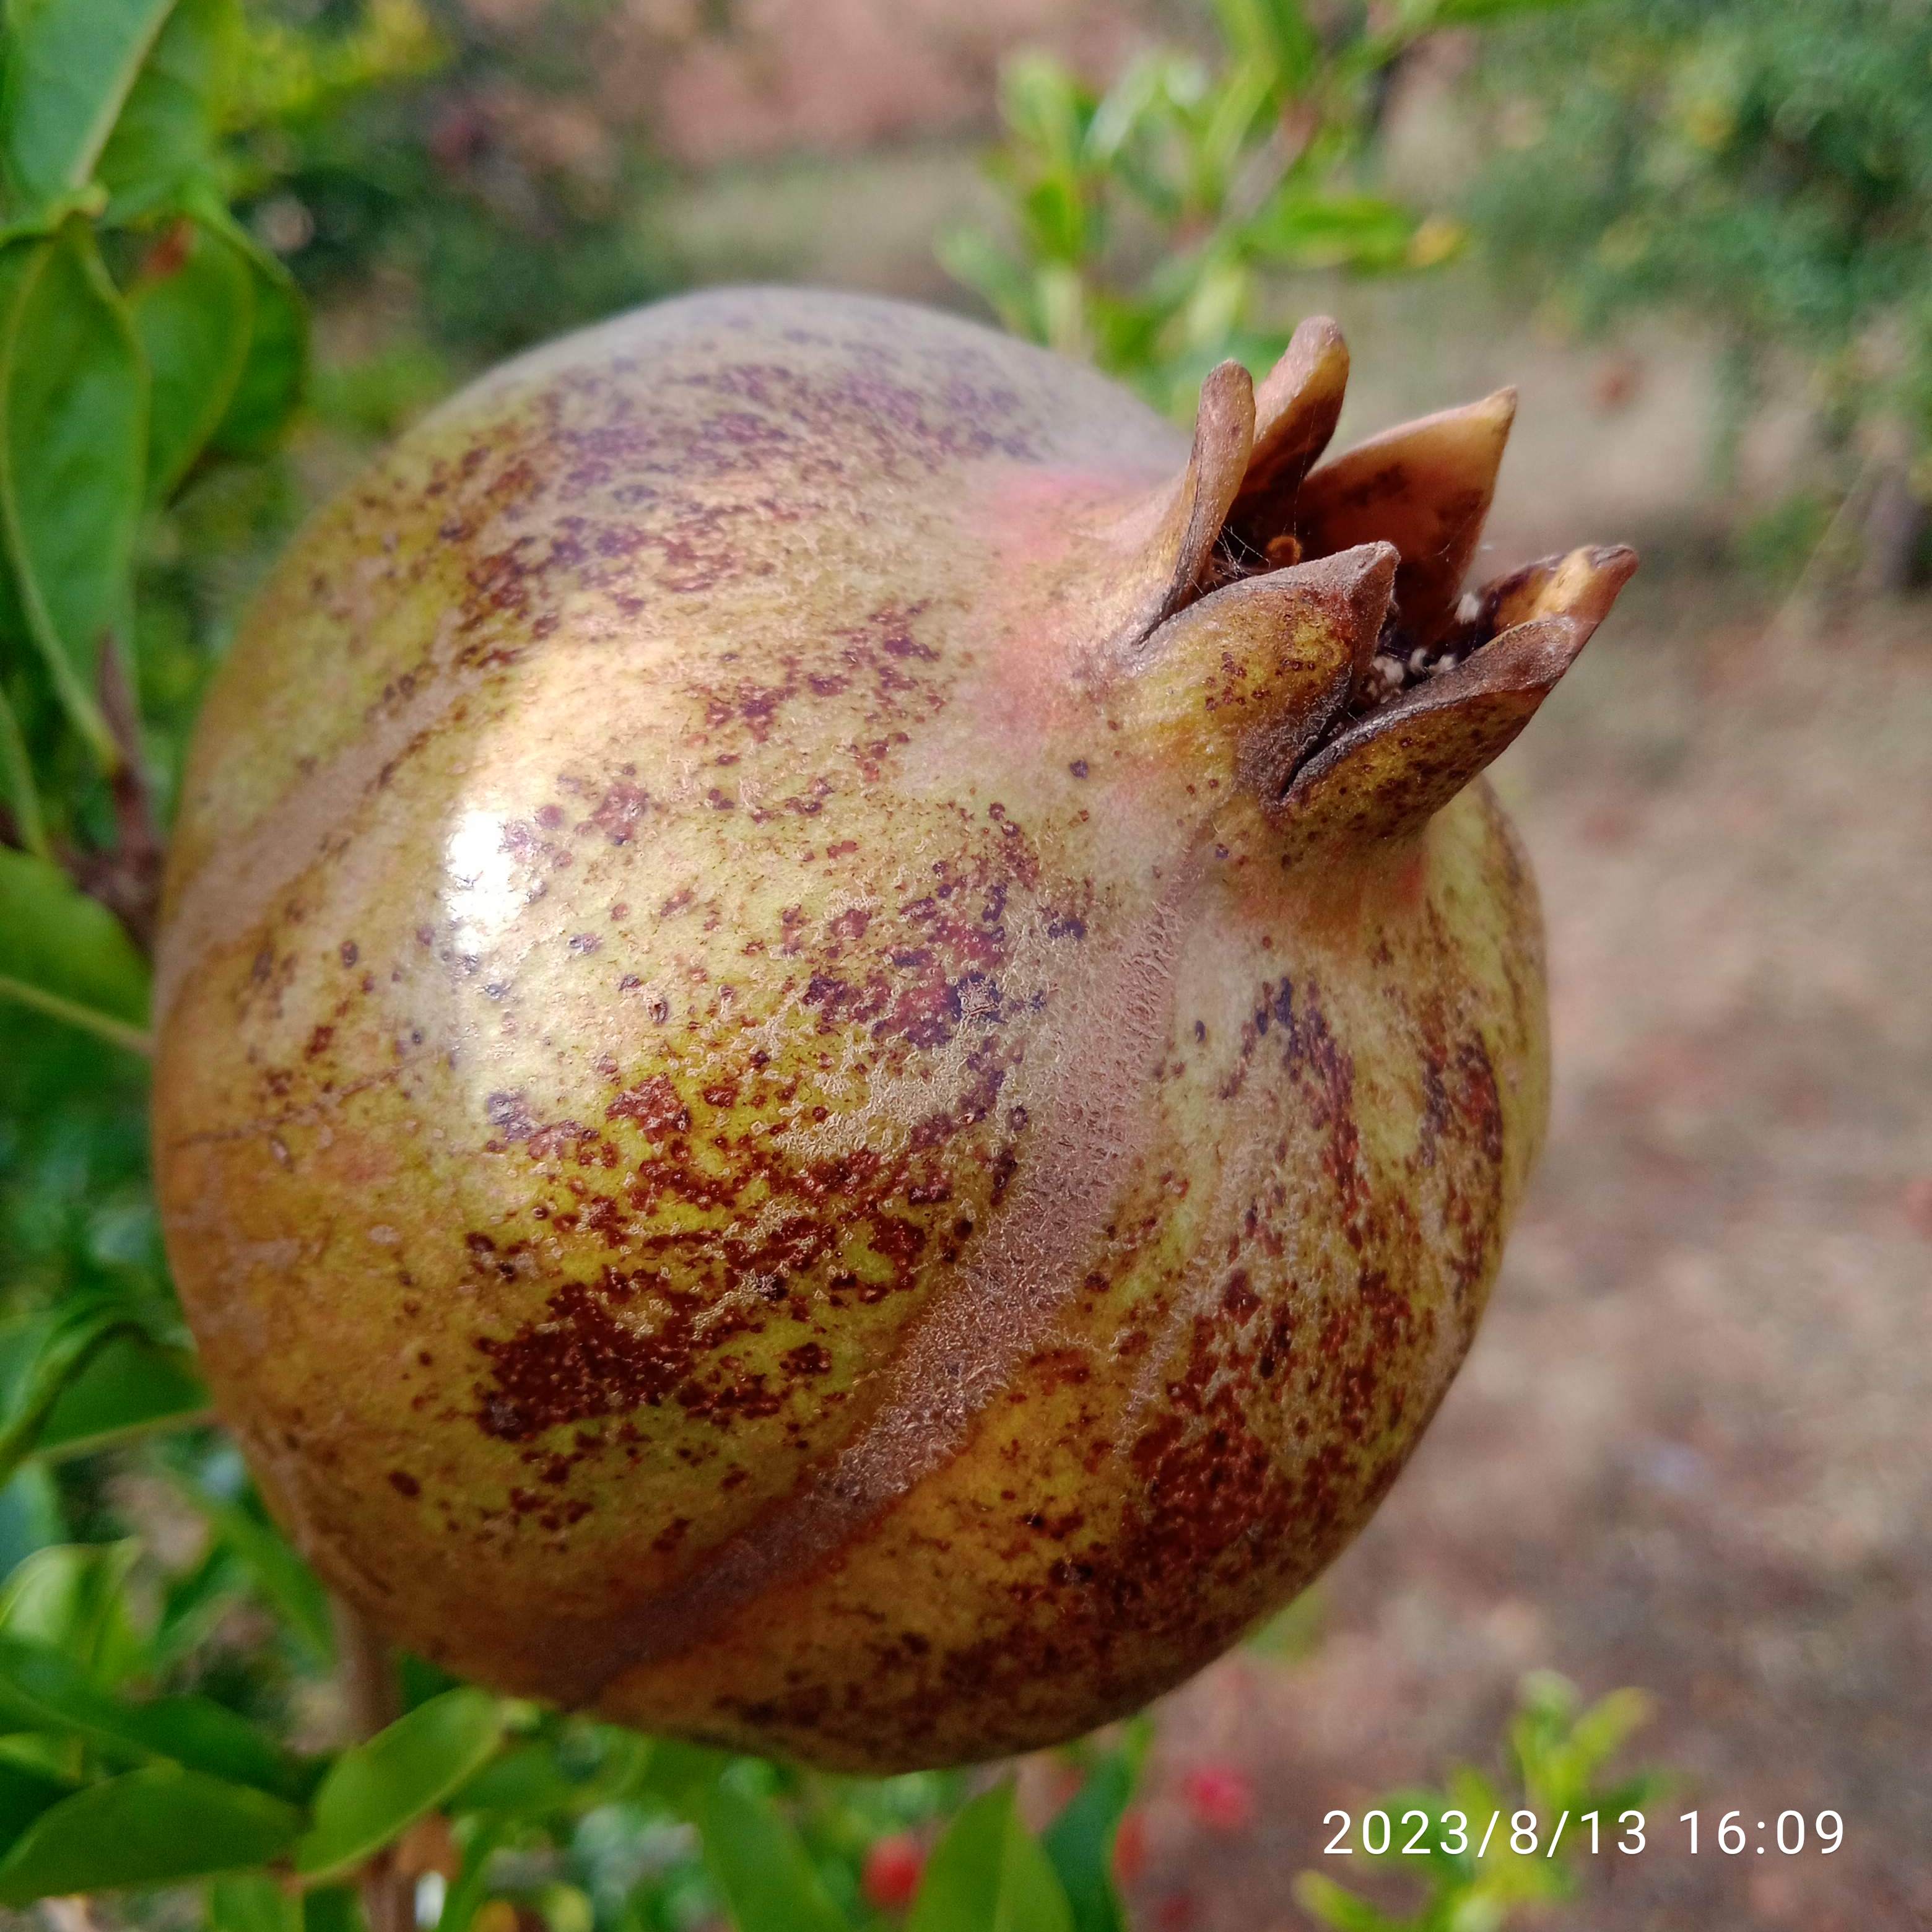
Label: Cercospora